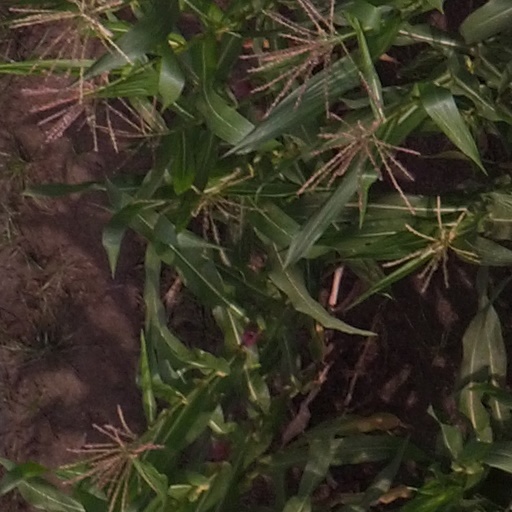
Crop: maize; corn